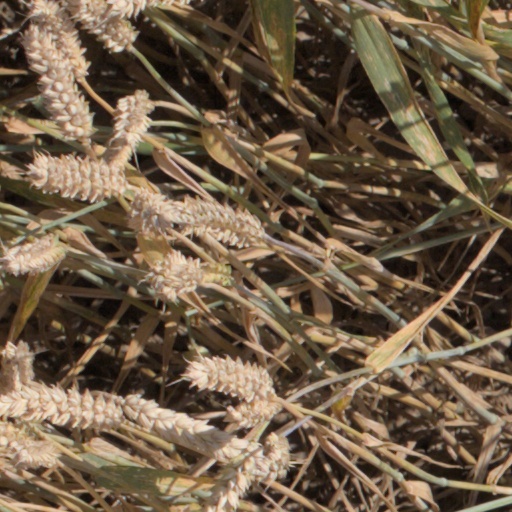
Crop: wheat